TW Classic

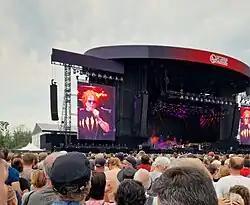
Simply Red during the 2023 edition

TW Classic (also stylised T/W Classic) is a Belgian music festival. It is a one-day event organized annually, usually prior to the Rock Werchter festival.